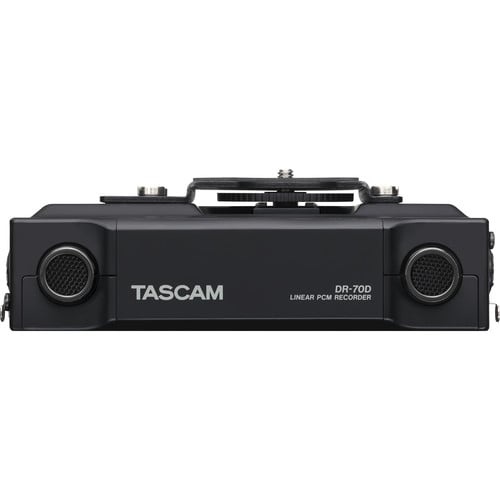
Tascam DR-70D 4-Channel Audio Recorder for DSLR Cameras
Brand: Procure FZE
The Tascam DR-70D 4-Channel Audio Recorder for DSLR Cameras is a must-have tool for professional videographers and filmmakers looking to capture high-quality audio for their projects. With 4-channel recording capabilities, this compact recorder offers exceptional versatility and performance. Whether you're shooting a documentary, short film, or interviews, the DR-70D ensures crystal-clear sound reproduction with professional-grade precision. Key Features: Lightweight Design - Easy to carry and mount on your DSLR camera. High-Quality Audio Recording - Capture clear and detailed sound with 4-channel recording. Flexible Input Options - XLR and TRS inputs for connecting various microphones and instruments. Dual Recording Mode - Simultaneously record a safety track at a lower level to prevent clipping. Phantom Power - Power your condenser microphones with 48V phantom power. Low-Cut Filter - Minimize low-frequency noise for cleaner recordings. Backlit Display - Easily monitor and adjust settings even in low-light conditions. Camera Output - Send audio directly to your camera for synchronization. Remote Control Support - Control the recorder remotely for convenience during shoots. File Backup Feature - Automatically create a backup file to prevent data loss. Overdubbing Function - Layer additional audio onto existing recordings for post-production flexibility. Experience unmatched audio recording capabilities with the Tascam DR-70D. Perfect for filmmakers, videographers, and content creators, this recorder elevates the sound quality of your productions. Capture crisp audio with ease and flexibility, thanks to its innovative features . Upgrade your filmmaking toolkit with the Tascam DR-70D today!
Category: Cameras & Optics > Camera & Optic Accessories > Camera & Optic Replacement Cables > Optical Audio Cables